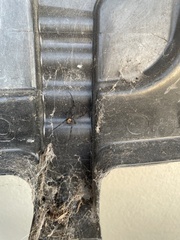
Species: Lactrodectus_hesperus